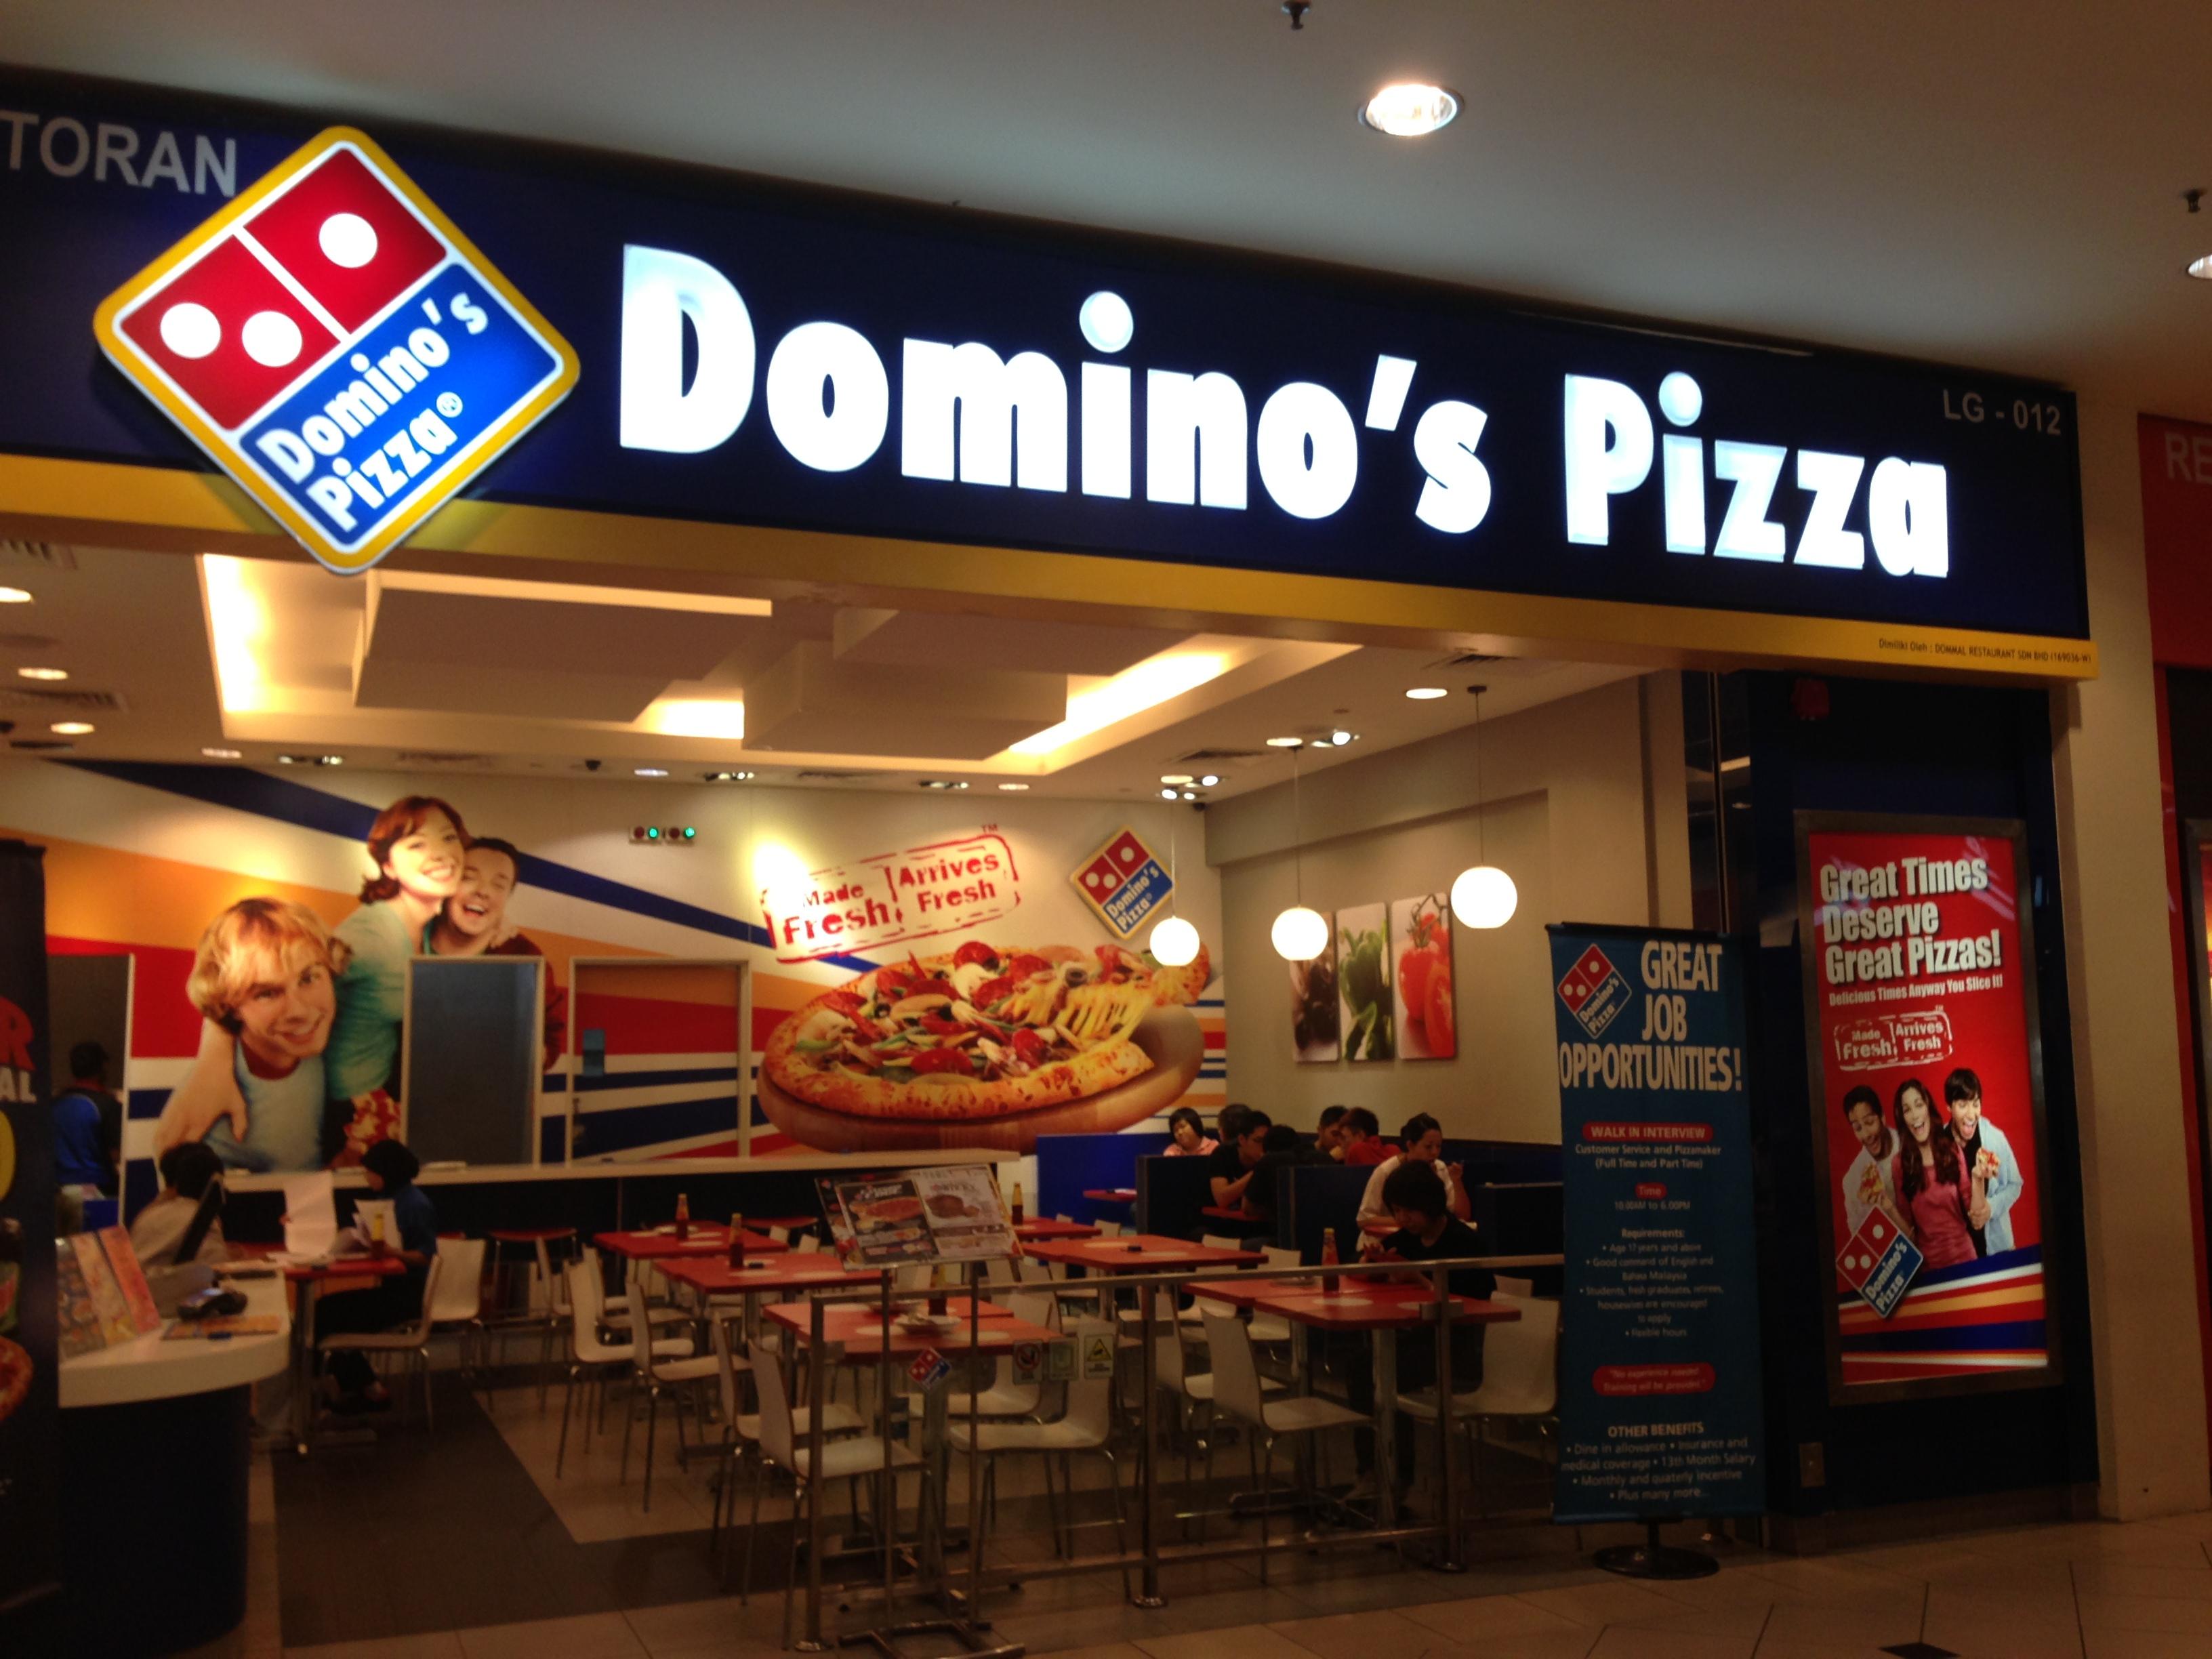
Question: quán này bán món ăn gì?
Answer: quán này bán bánh pizza